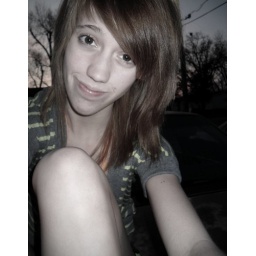
the sky and tree looks really pretty if you look at the colored photo in my comments2.16.11